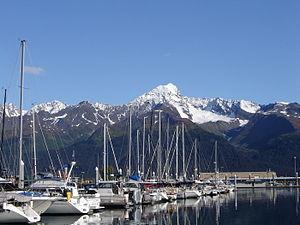
Seward est une ville de l'État de l'Alaska aux États-Unis, faisant partie du borough de la péninsule de Kenai. Elle compte 2 693 habitants en 2010, ce qui en fait la deuxième agglomération la plus importante de la Péninsule Kenai, après Homer. Elle est située à 200 kilomètres d'Anchorage, à proximité de Bear Lake.